Etienne Stott

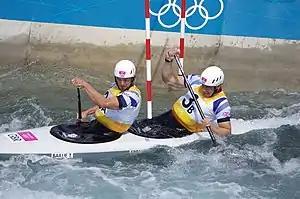
Tim Baillie & Etienne Stott (right) at the 2012 Summer Olympics

Etienne and his partner Tim Baillie won two bronze medals in the C2 team event at the ICF Canoe Slalom World Championships (2009, 2011). They also won a bronze medal in the C2 event at the 2009 European Championships at the Holme Pierrepont National Watersports Centre, Nottingham, England and came in fourth place at the 2009 ICF Canoe Slalom World Championships in La Seu d'Urgell. They won another silver and a bronze in the C2 team event at the European Championships alongside the other UK boats of David Florence/Richard Hounslow and Daniel Goddard/Colin Radmore. In 2012 they were a part of the British team that won gold at the European Championships in Augsburg in the C2 team event. They are British Premier Division Champions and British Open Champions.